Beltane

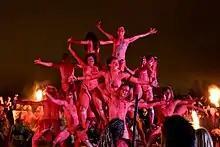
Beltane Fire Festival dancers, 2012

Bonfires continued to be a key part of the festival in the modern era. All hearth fires would be doused before the bonfire was lit, generally on a hill. Ronald Hutton writes that "To increase the potency of the holy flames, in Britain at least they were often kindled by the most primitive of all means, of friction between wood." This is known as a need-fire, or "tein' èiginn" in Gaelic. It was a sacred fire that could be kindled only with a wooden drill, by a group of certain people (usually nine men), after they had removed all metal and after all other fires in the area had been doused. Nineteenth-century writers record such fires being kindled at Beltane in the Scottish Highlands, and also in Wales. Its flames were believed to guard against sickness, supernatural harm and witchcraft.